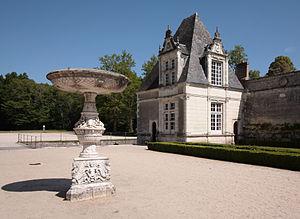
Le château de Villesavin est un château situé en France sur la commune de Tour-en-Sologne, dans le département de Loir-et-Cher en région Centre-Val de Loire.